Montell Jordan

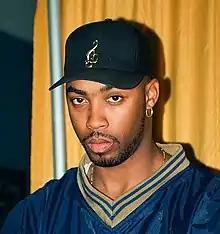
Jordan in 1995

In 2003 Jordan left Def Soul, citing artistic differences as the reason for the departure. In recent interviews, Jordan recalls issues he had with his image under Def Soul. In particular, Jordan wished to leave his image as a sex symbol behind and mature artistically. Jordan was marketed as a sex icon since his start at Def Soul, despite having been married to Kristin Hudson before even signing. Whenever he was asked about his relationship status, Jordan would simply respond that he was "married to [his] music." Realizing Def Soul was committed to maintaining Jordan's current image as their prominent R&B artist, Jordan left the label to sign with Koch Records. That same year Jordan released the album "Life After Def" under Koch. He contributed to the album of Croatian singer Nina Badrić in the duet "Ne dam te nikom" ("I'm Not Giving You to Anyone"). Jordan's last release was 2008's "Let It Rain" on the Fontana Records label.